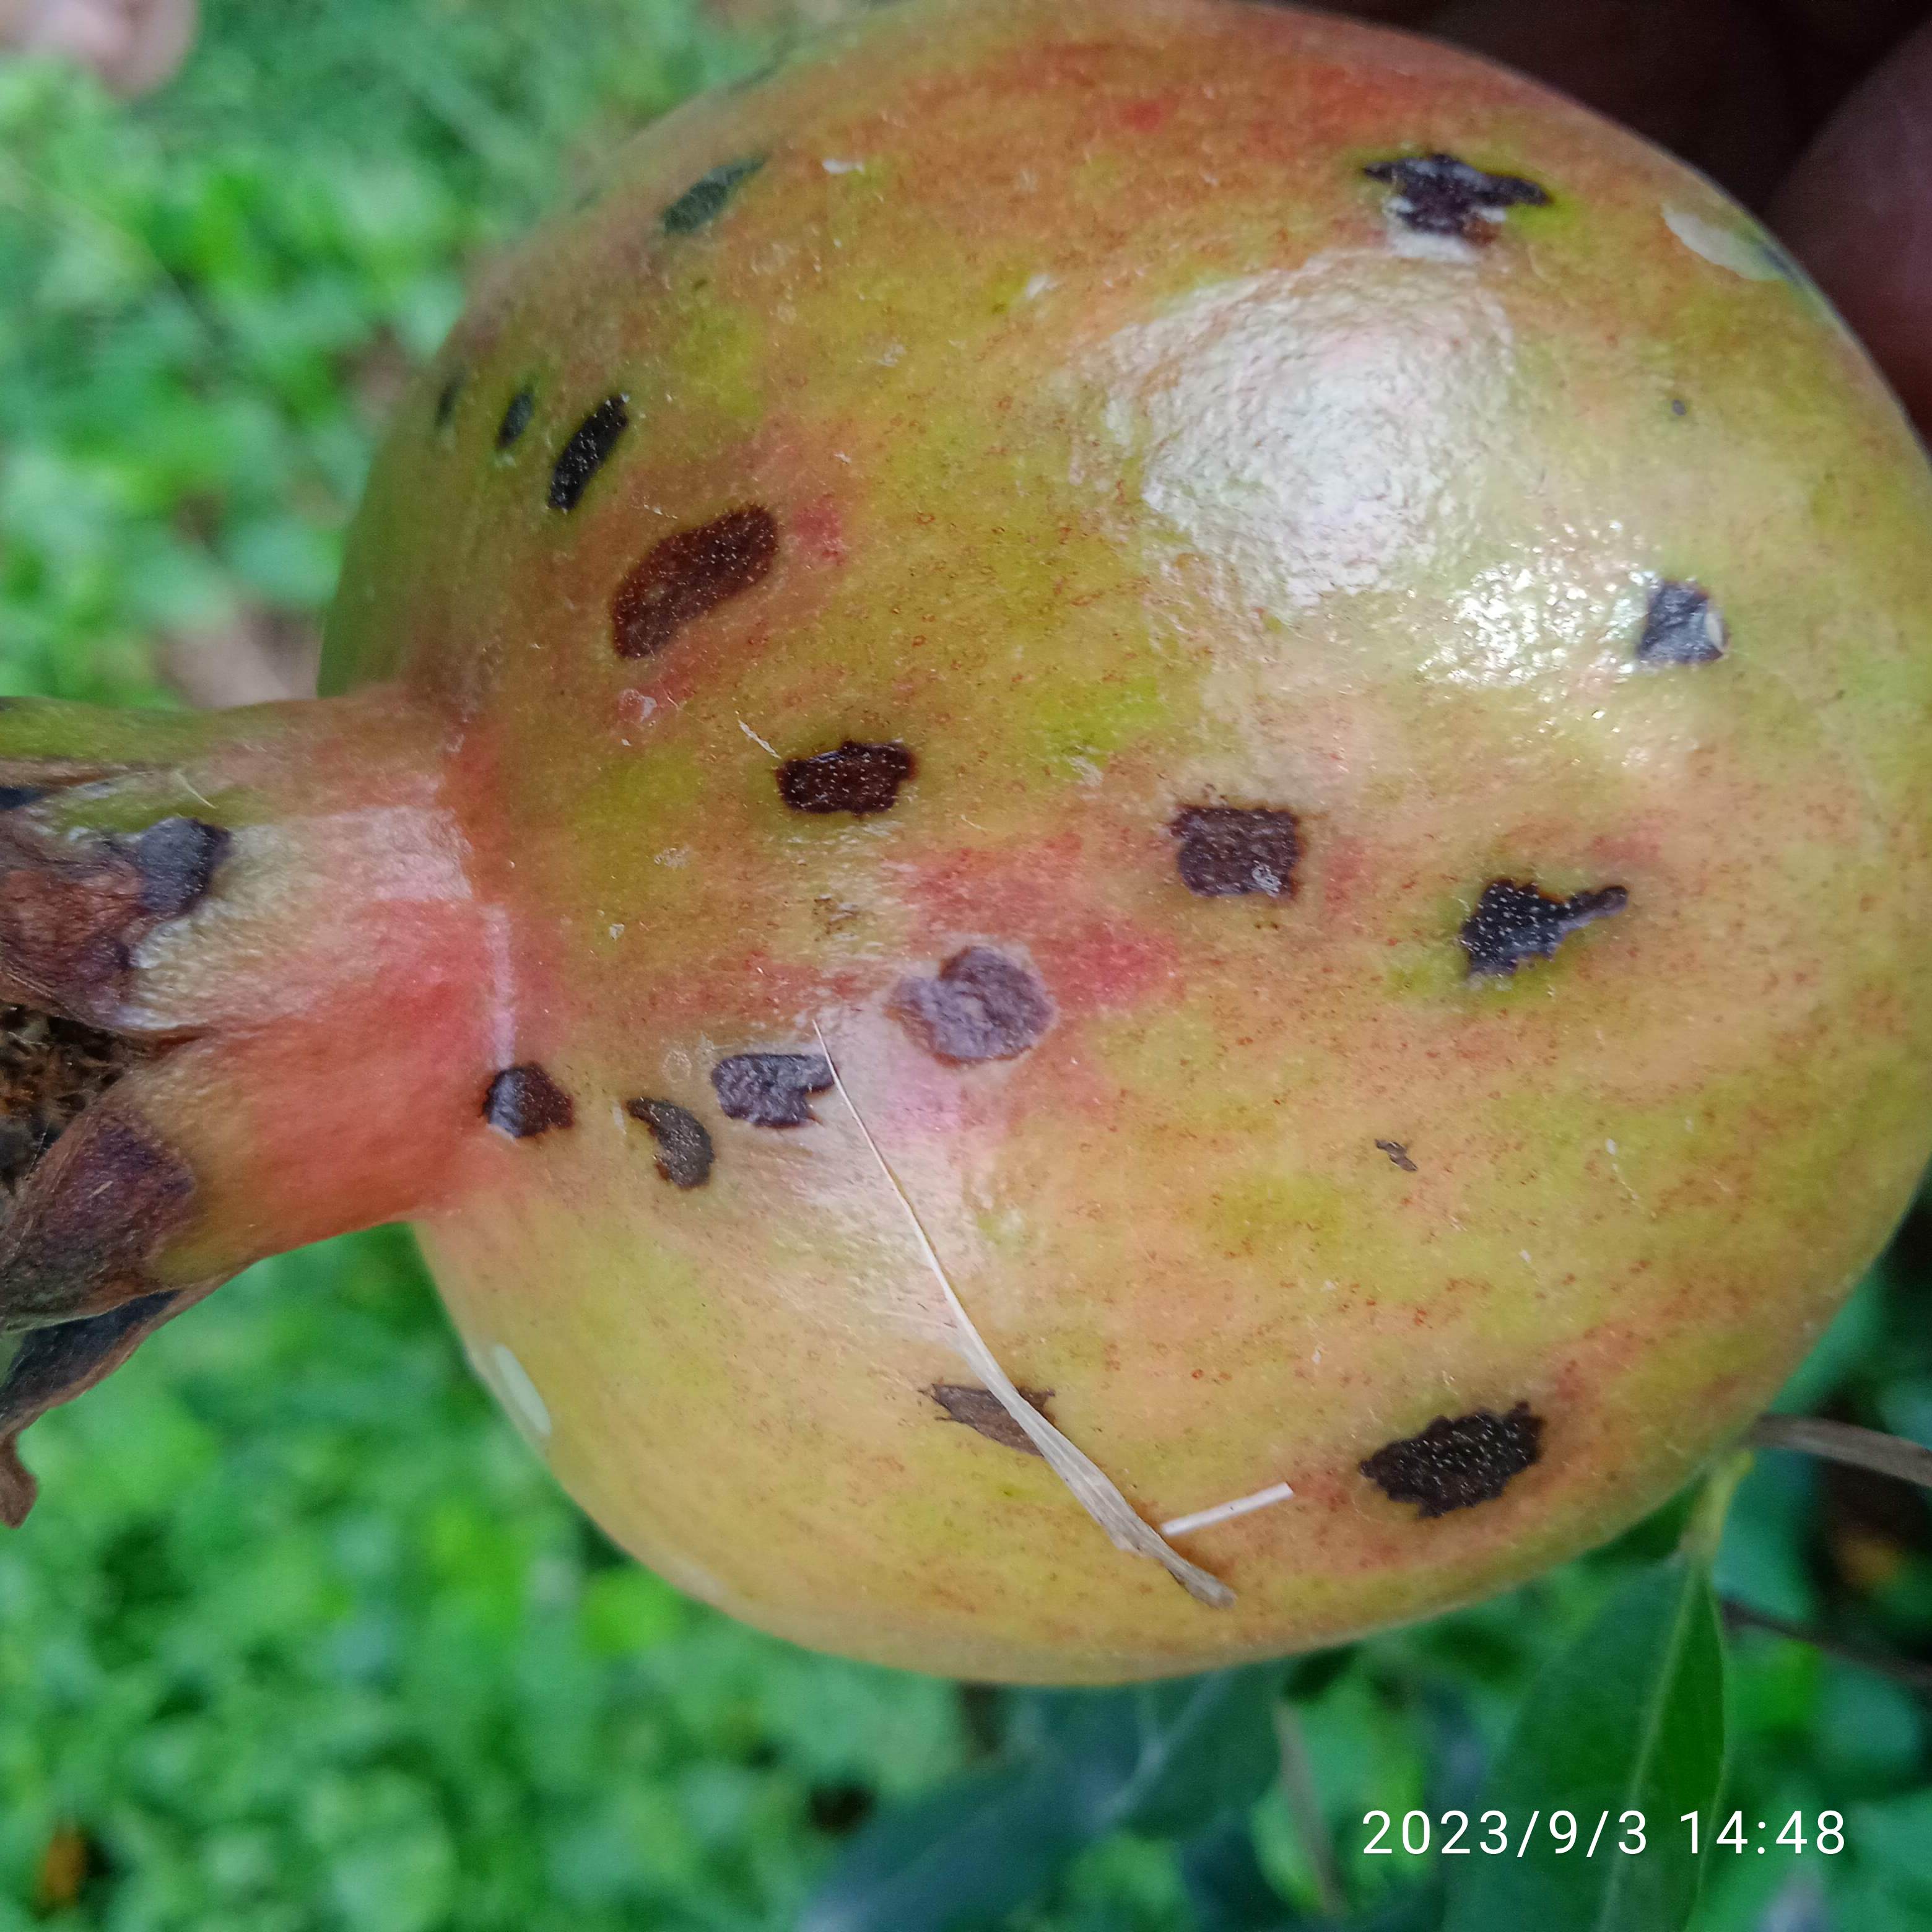
Label: Anthracnose